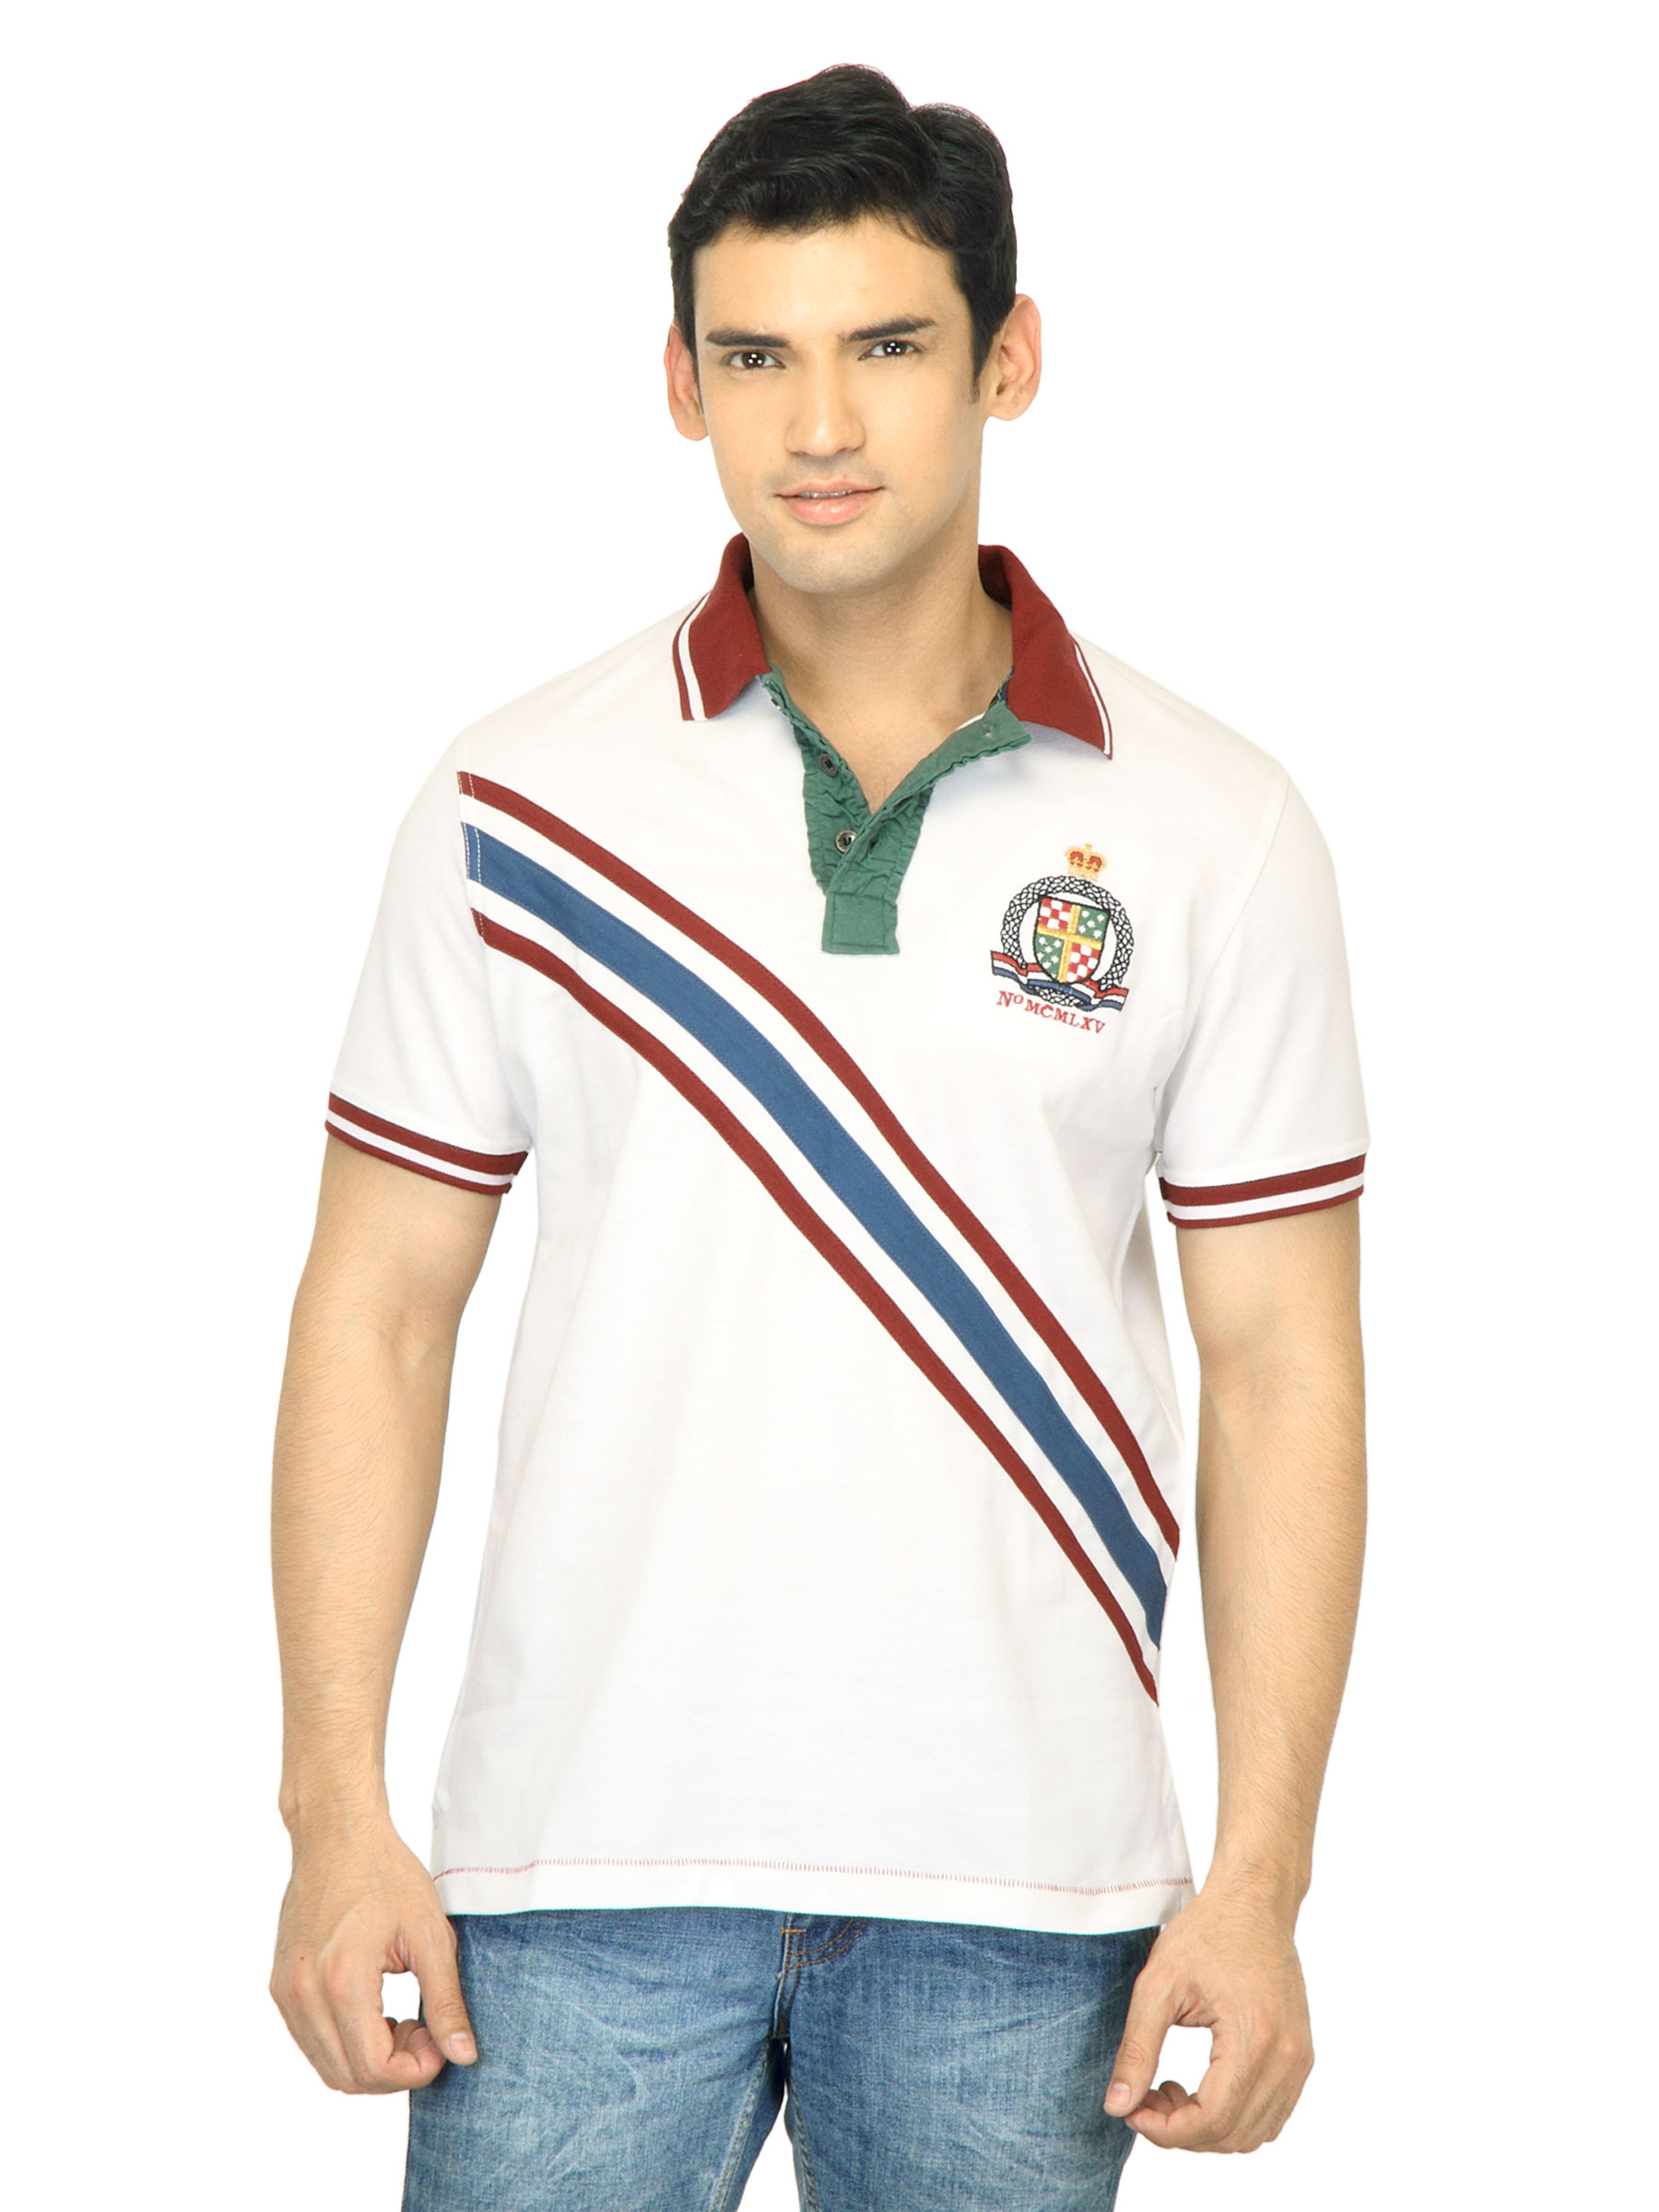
United Colors of Benetton Men Solid White Polo Tshirt
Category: Apparel / Topwear / Tshirts
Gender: Men
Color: White
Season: Summer 2011
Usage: Casual